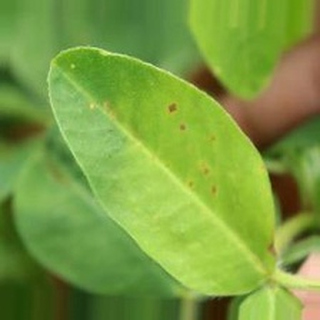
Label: groundnut_early_leaf_spot